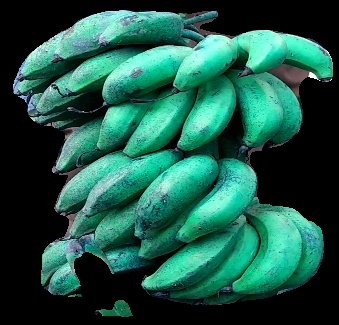
Variety: rasbale
Grade: grade3